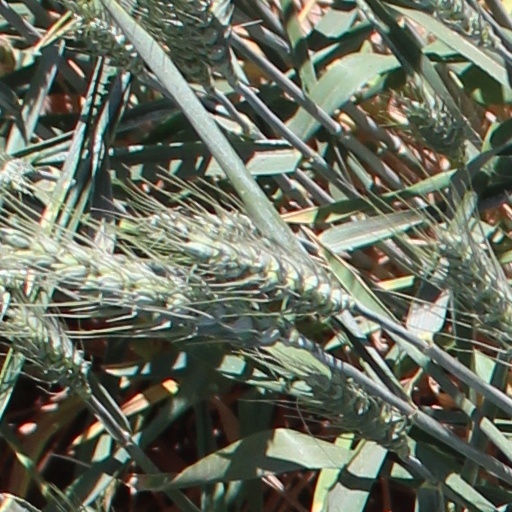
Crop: wheat